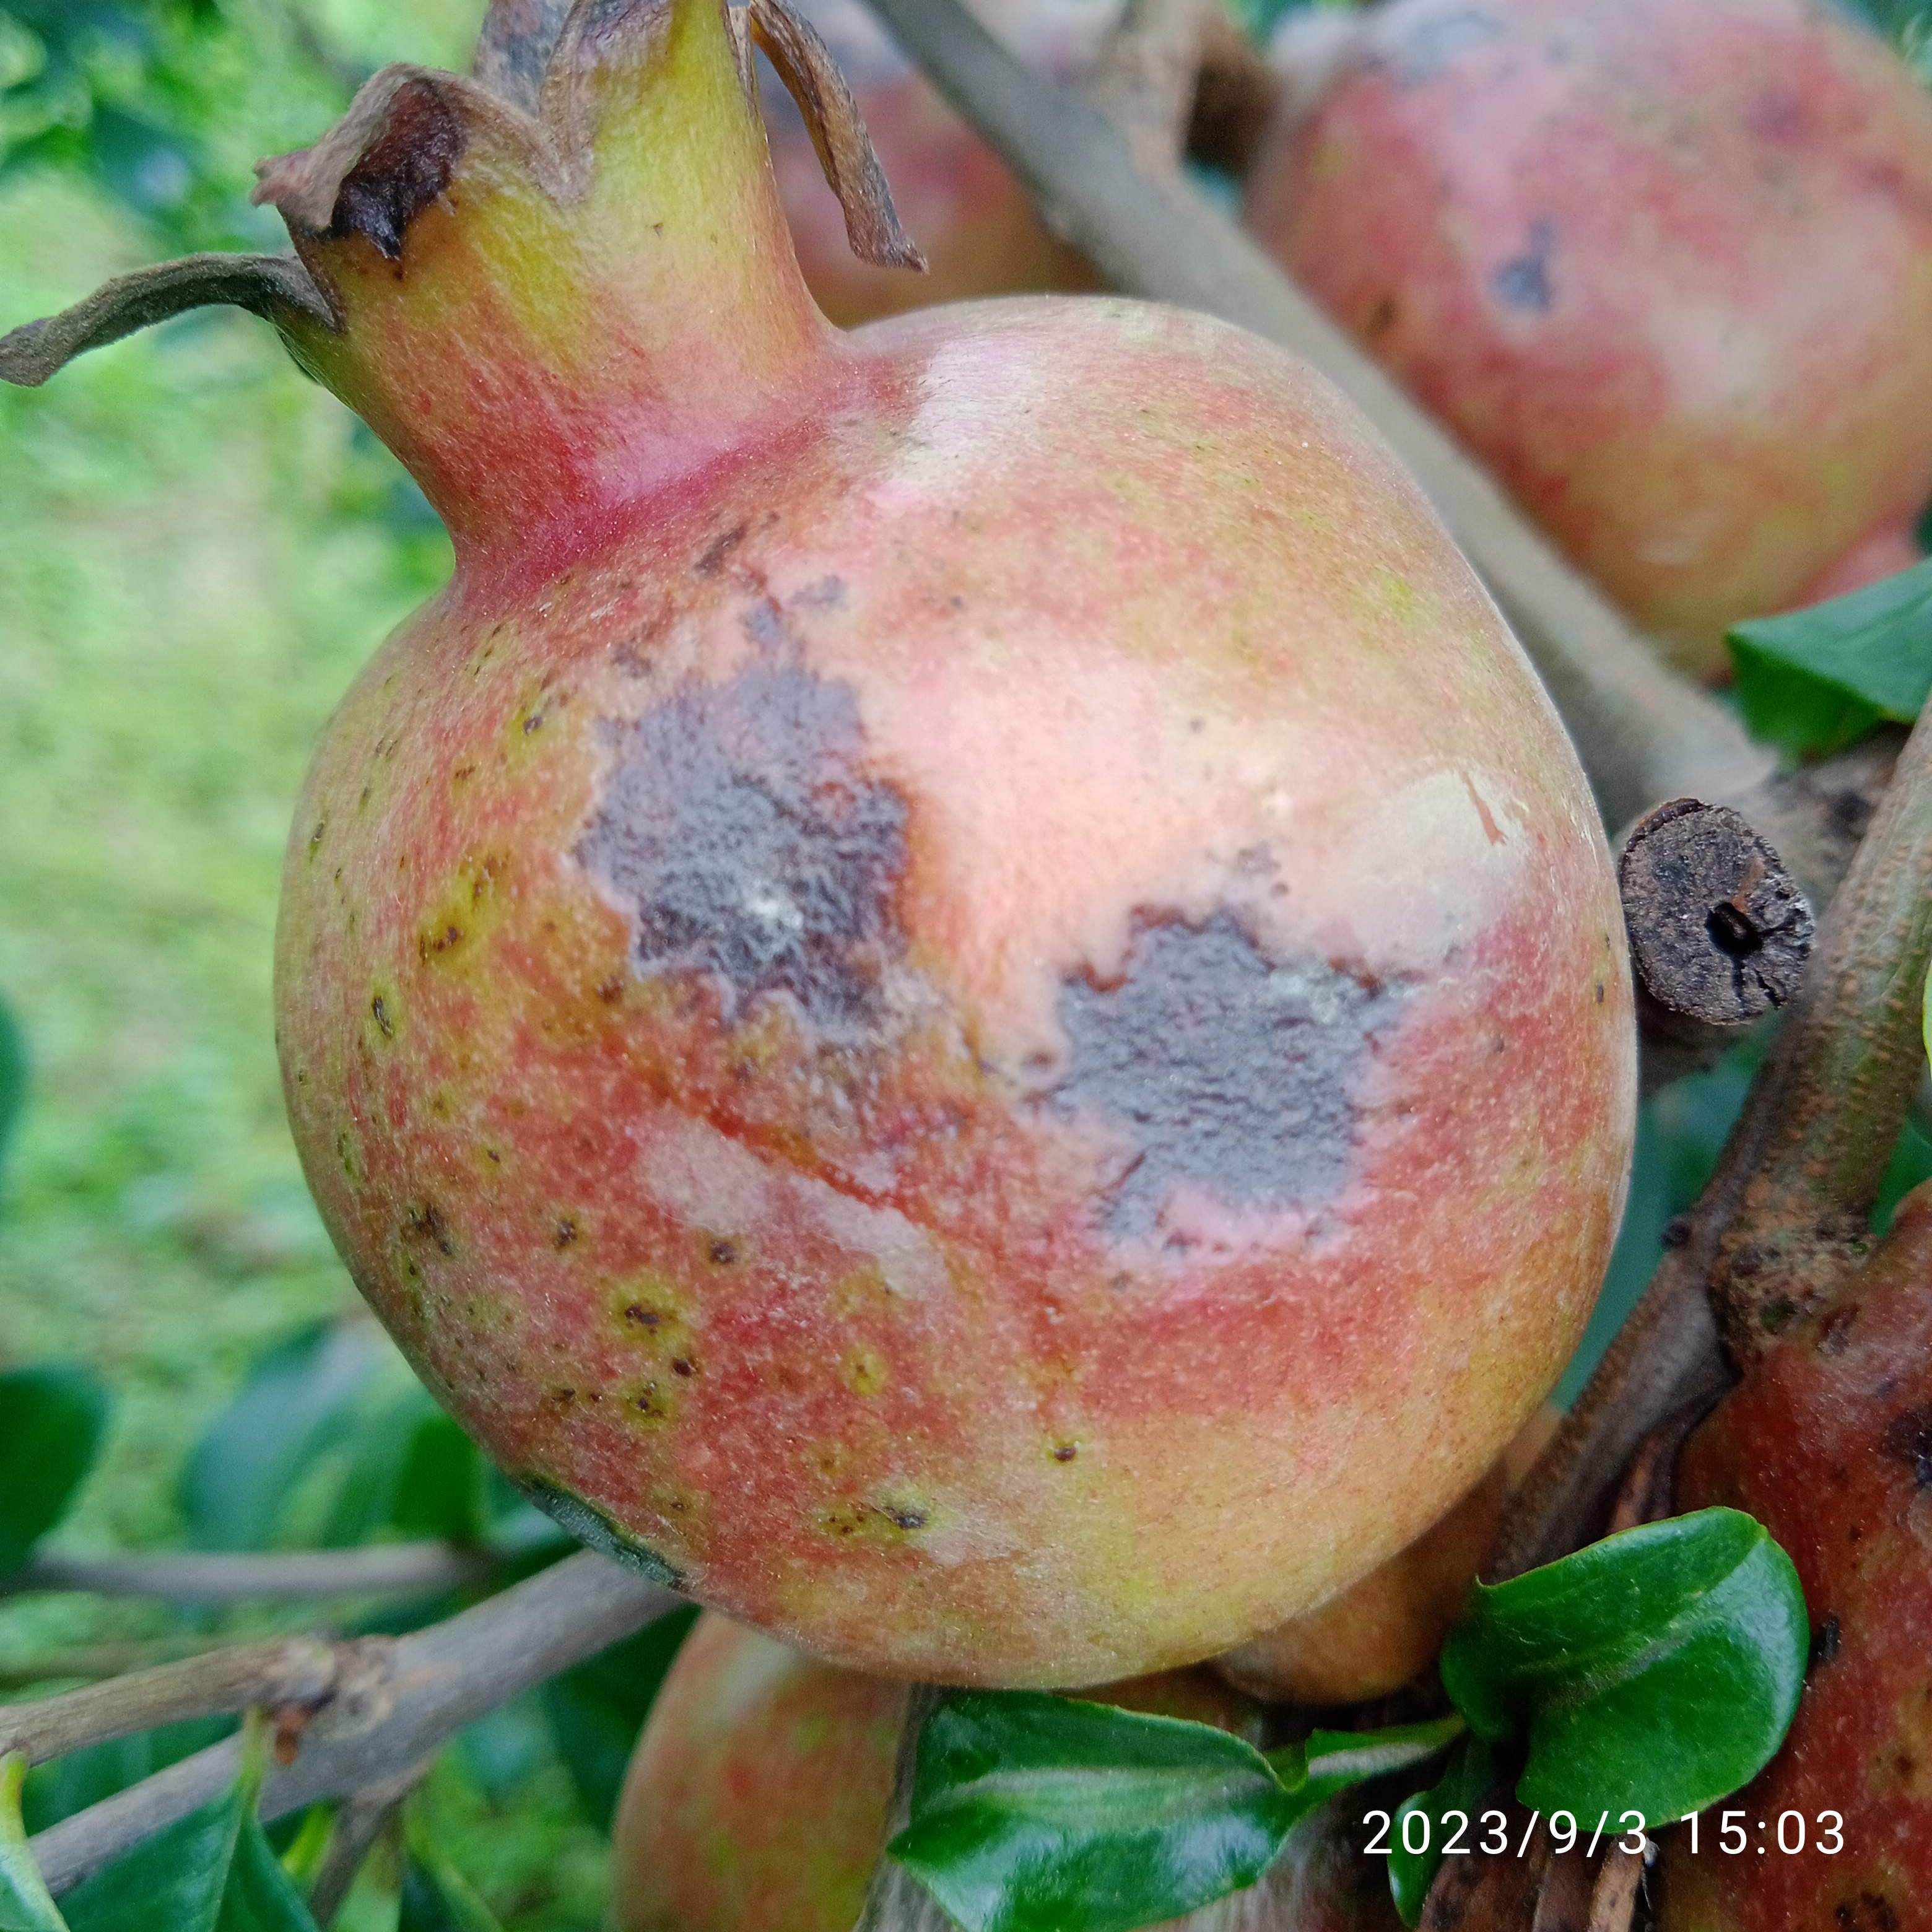
Label: Anthracnose